A Place So Foreign and Eight More

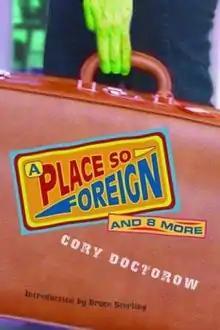
First edition

A Place So Foreign and Eight More is a collection of short stories by Canadian-British writer Cory Doctorow. Six of these stories were released electronically under a Creative Commons license. A paperback edition was issued in New York by publisher Four Walls Eight Windows in 2003 with . The collection features an introduction by Bruce Sterling, and includes "0wnz0red", which was nominated for the 2003 Nebula Award for Best Novelette.